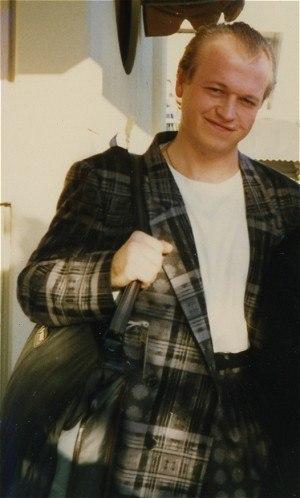
Mark King est un bassiste et chanteur britannique qui fonda en 1980 le groupe Level 42 avec les frères Gould et Mike Lindup aux claviers.